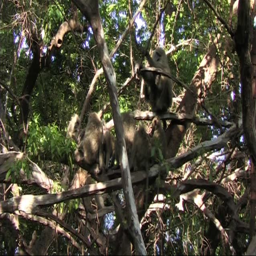
baboons in a tree grooming each other